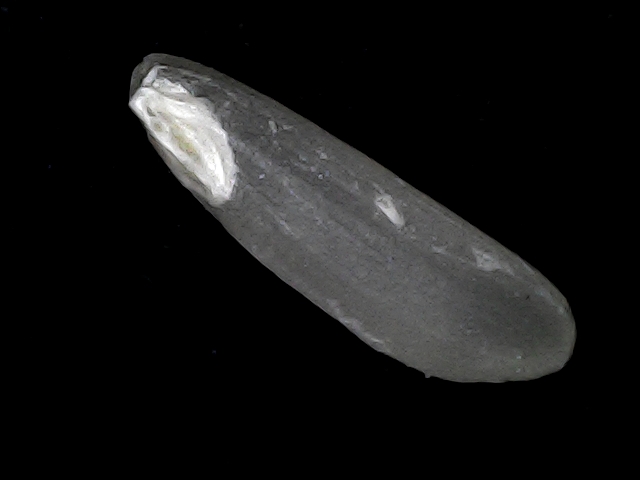
Rice variety: BD75